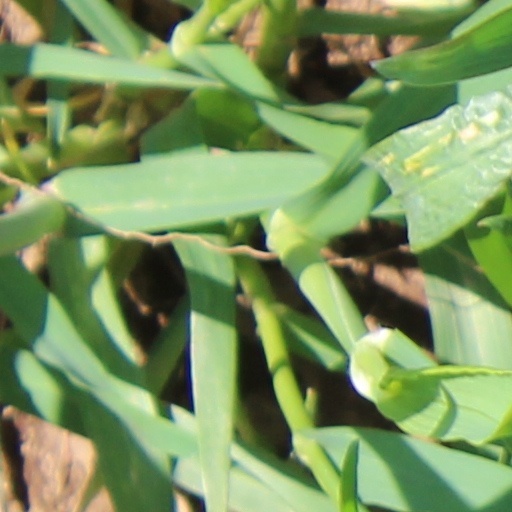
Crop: wheat